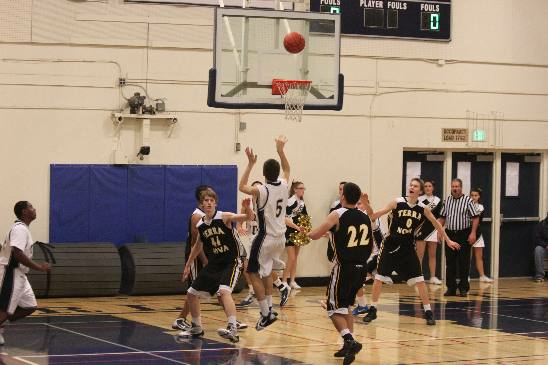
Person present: Yes